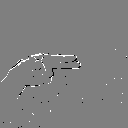
ASL letter: h